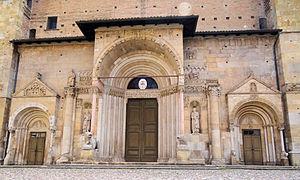
La Cathédrale de Fidenza est dédicacée à saint Domnin.